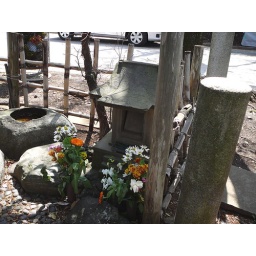
Fresh flowers. The hedge shown in &amp;quot;Pawprints&amp;quot; around the fence is gone, and the tree beside the grave appears dead.